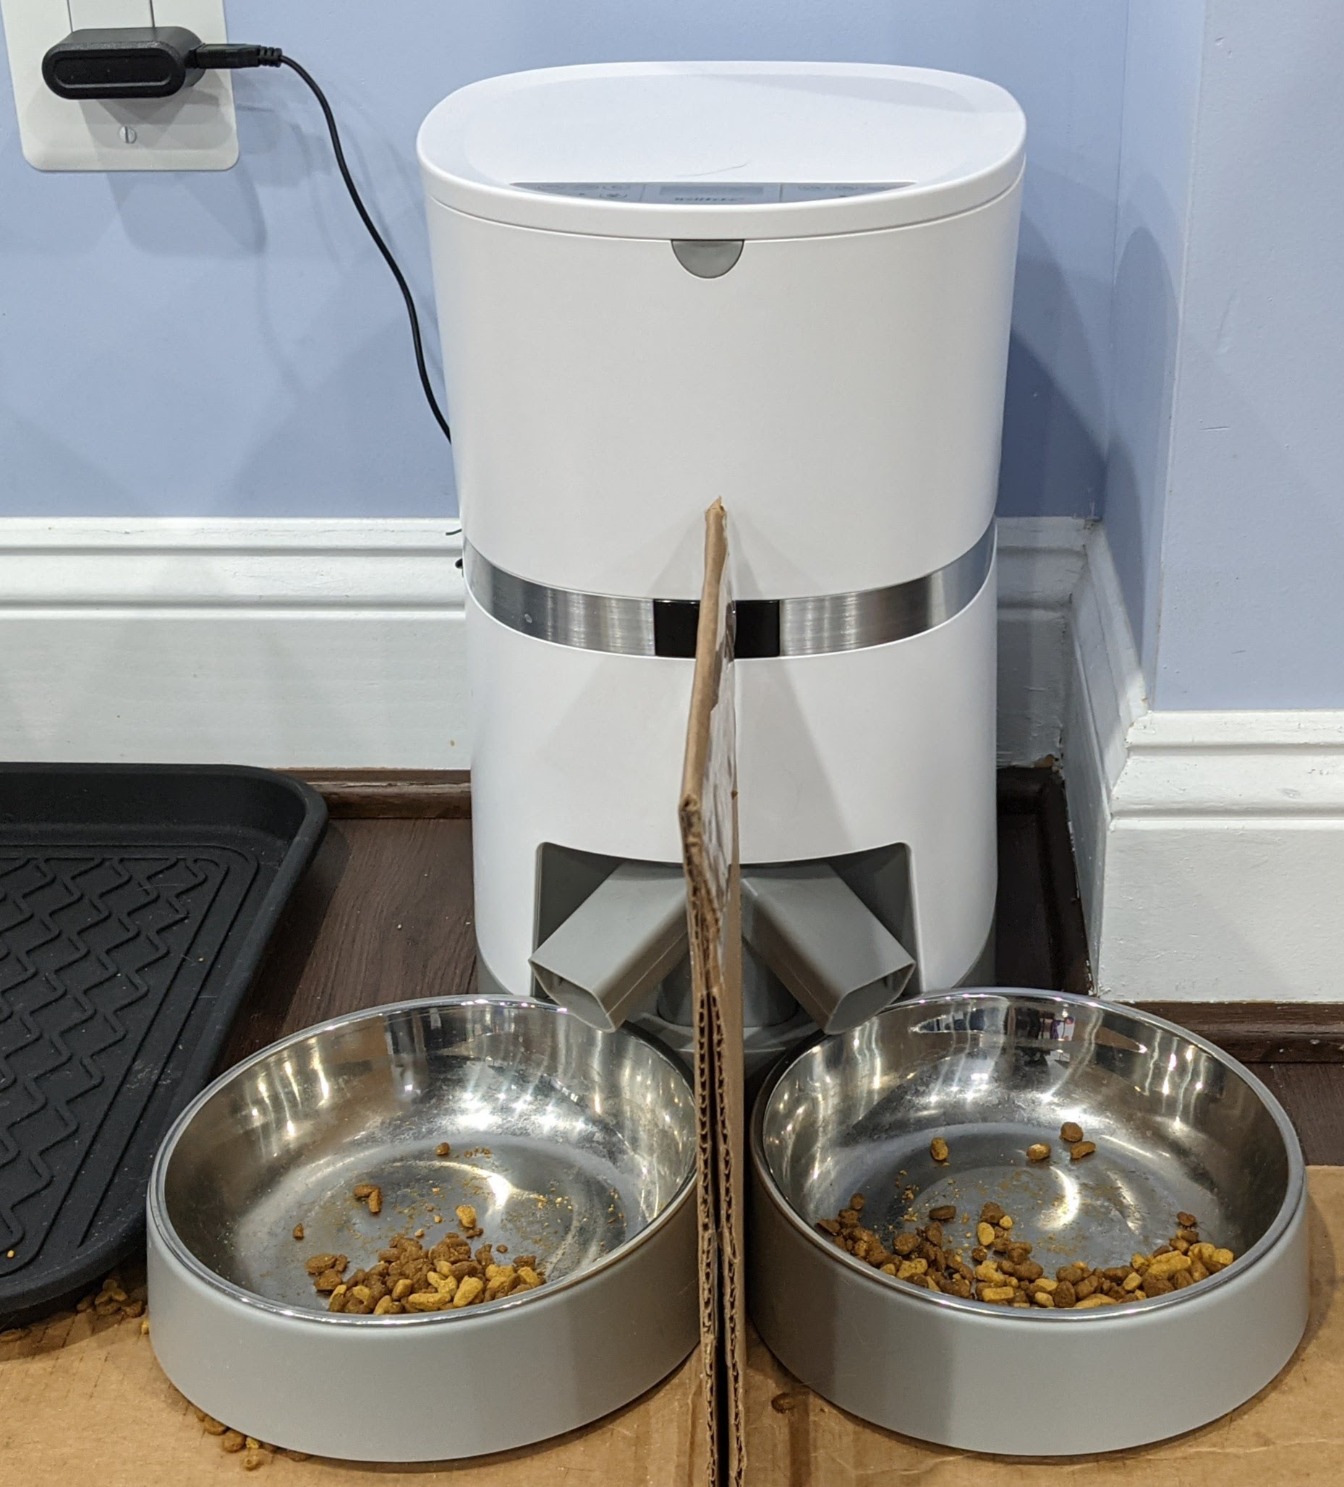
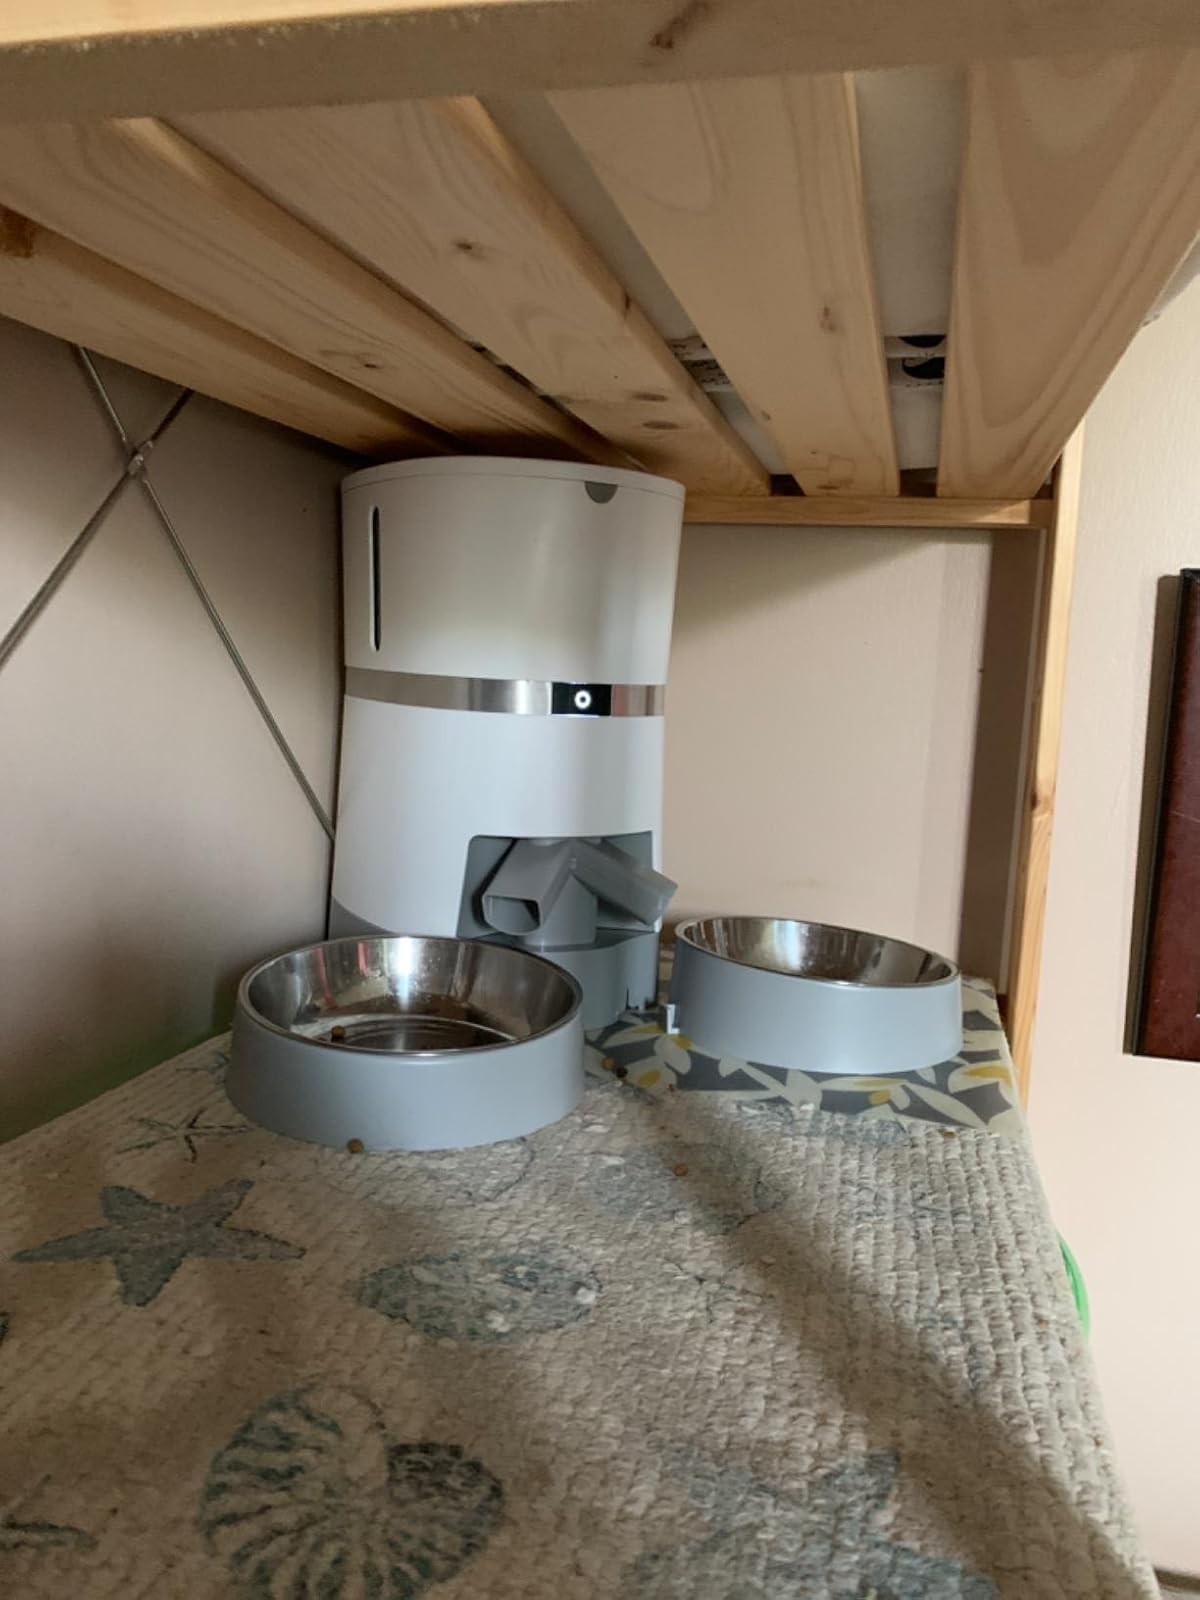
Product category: items_feeder
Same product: yes